Intensive farming

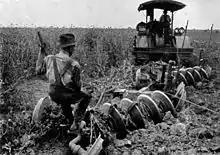
Early 20th-century image of a tractor ploughing an alfalfa field

Intensive agriculture, also known as intensive farming (as opposed to extensive farming), conventional, or industrial agriculture, is a type of agriculture, both of crop plants and of animals, with higher levels of input and output per unit of agricultural land area. It is characterized by a low fallow ratio, higher use of inputs such as capital, labour, agrochemicals and water, and higher crop yields per unit land area.